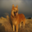
Label: dog